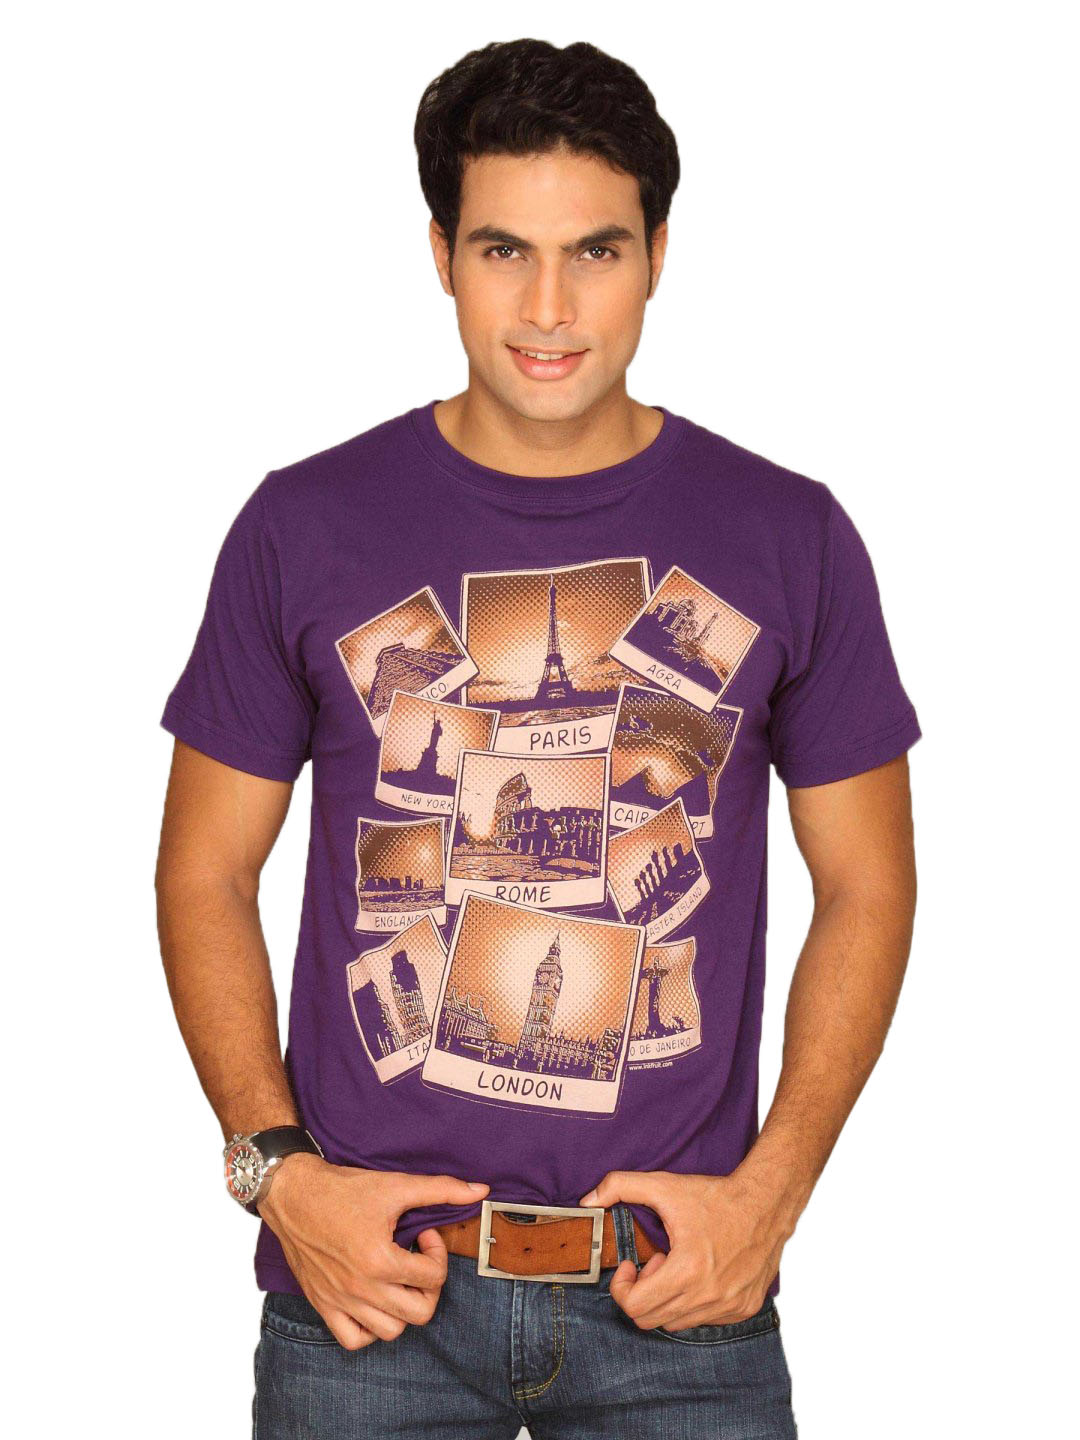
Inkfruit Men's Mementos Of A Travel Purple T-shirt
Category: Apparel / Topwear / Tshirts
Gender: Men
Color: Purple
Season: Winter 2011
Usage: Casual